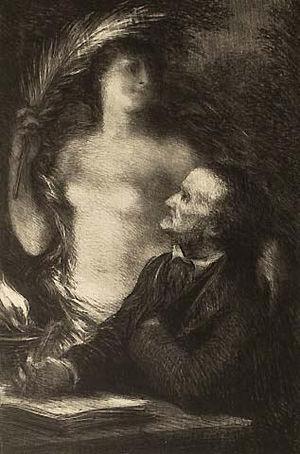
Ignace Henri Jean Théodore Fantin-Latour, connu comme Henri Fantin-Latour, né à Grenoble le 14 janvier 1836 et mort à Buré le 25 août 1904, est un peintre réaliste et intimiste, et lithographe français.